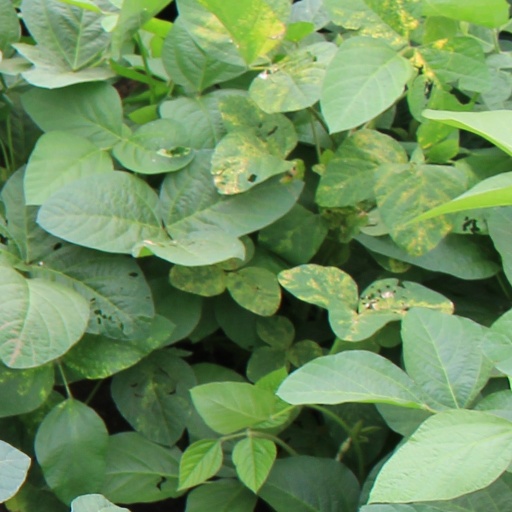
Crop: soybean